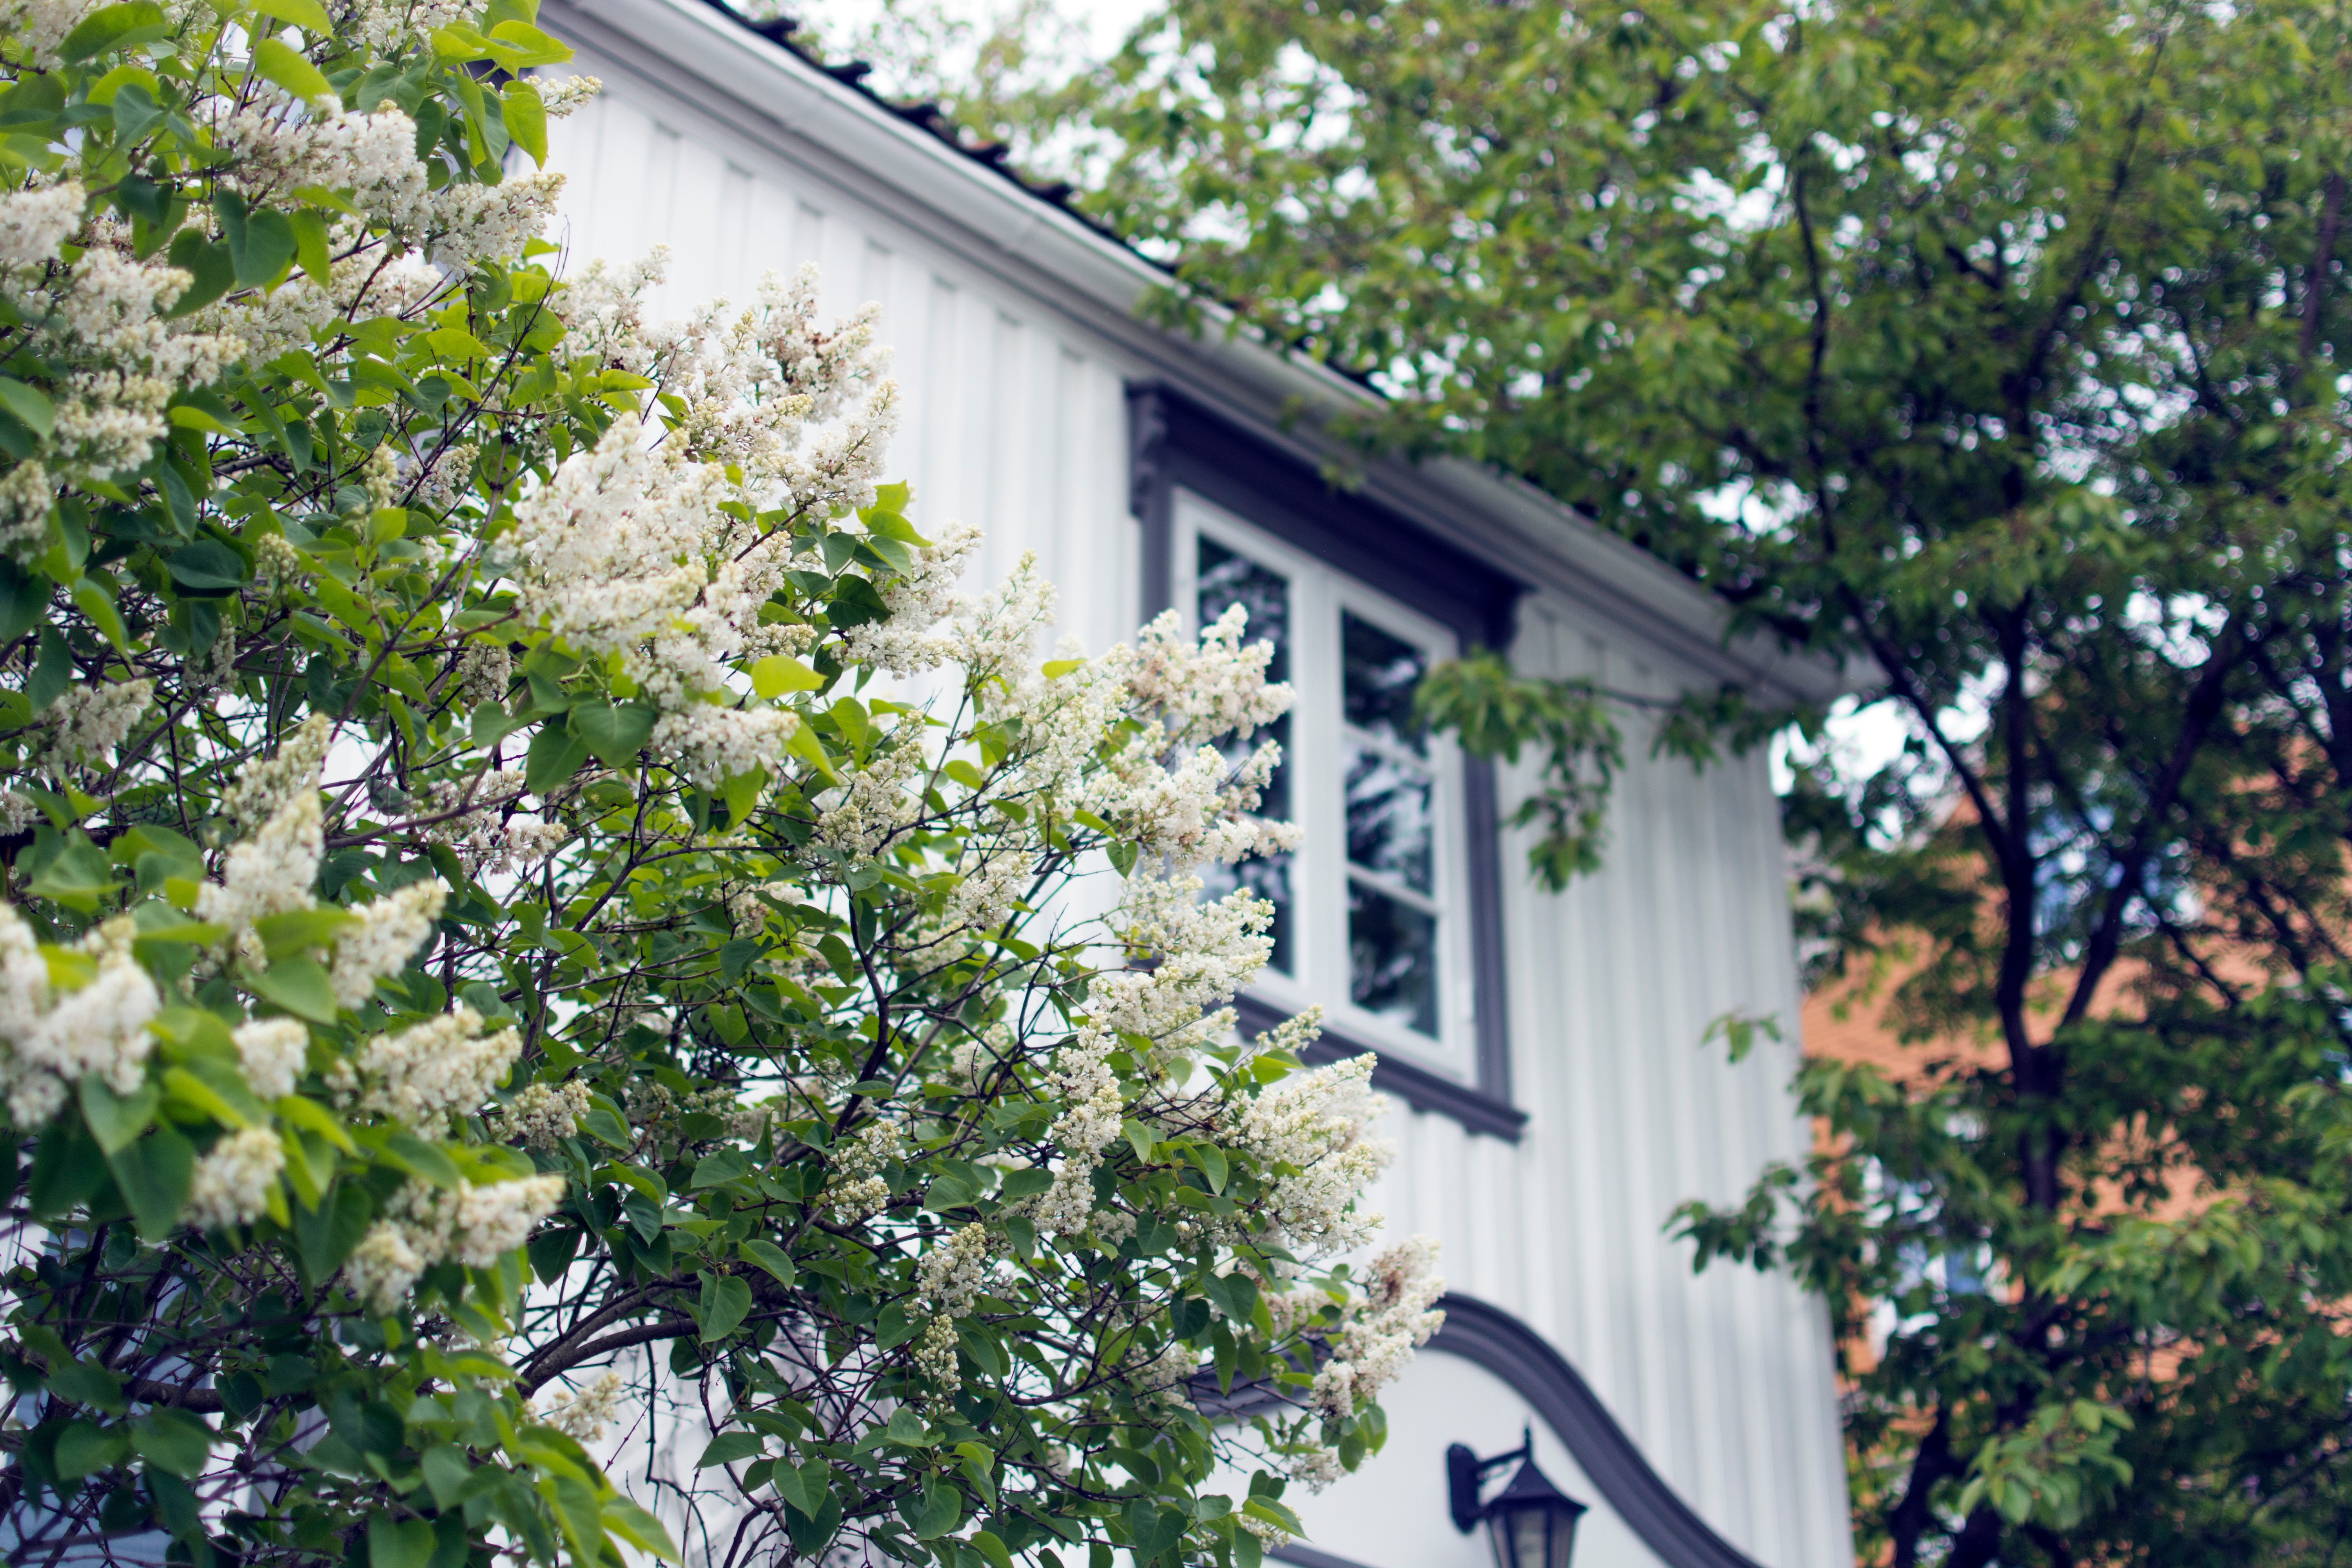
plant, villa, house, flower, window, building, home, cottage, backyard, garden, shrub, estate, yard, residential area, outdoor structure